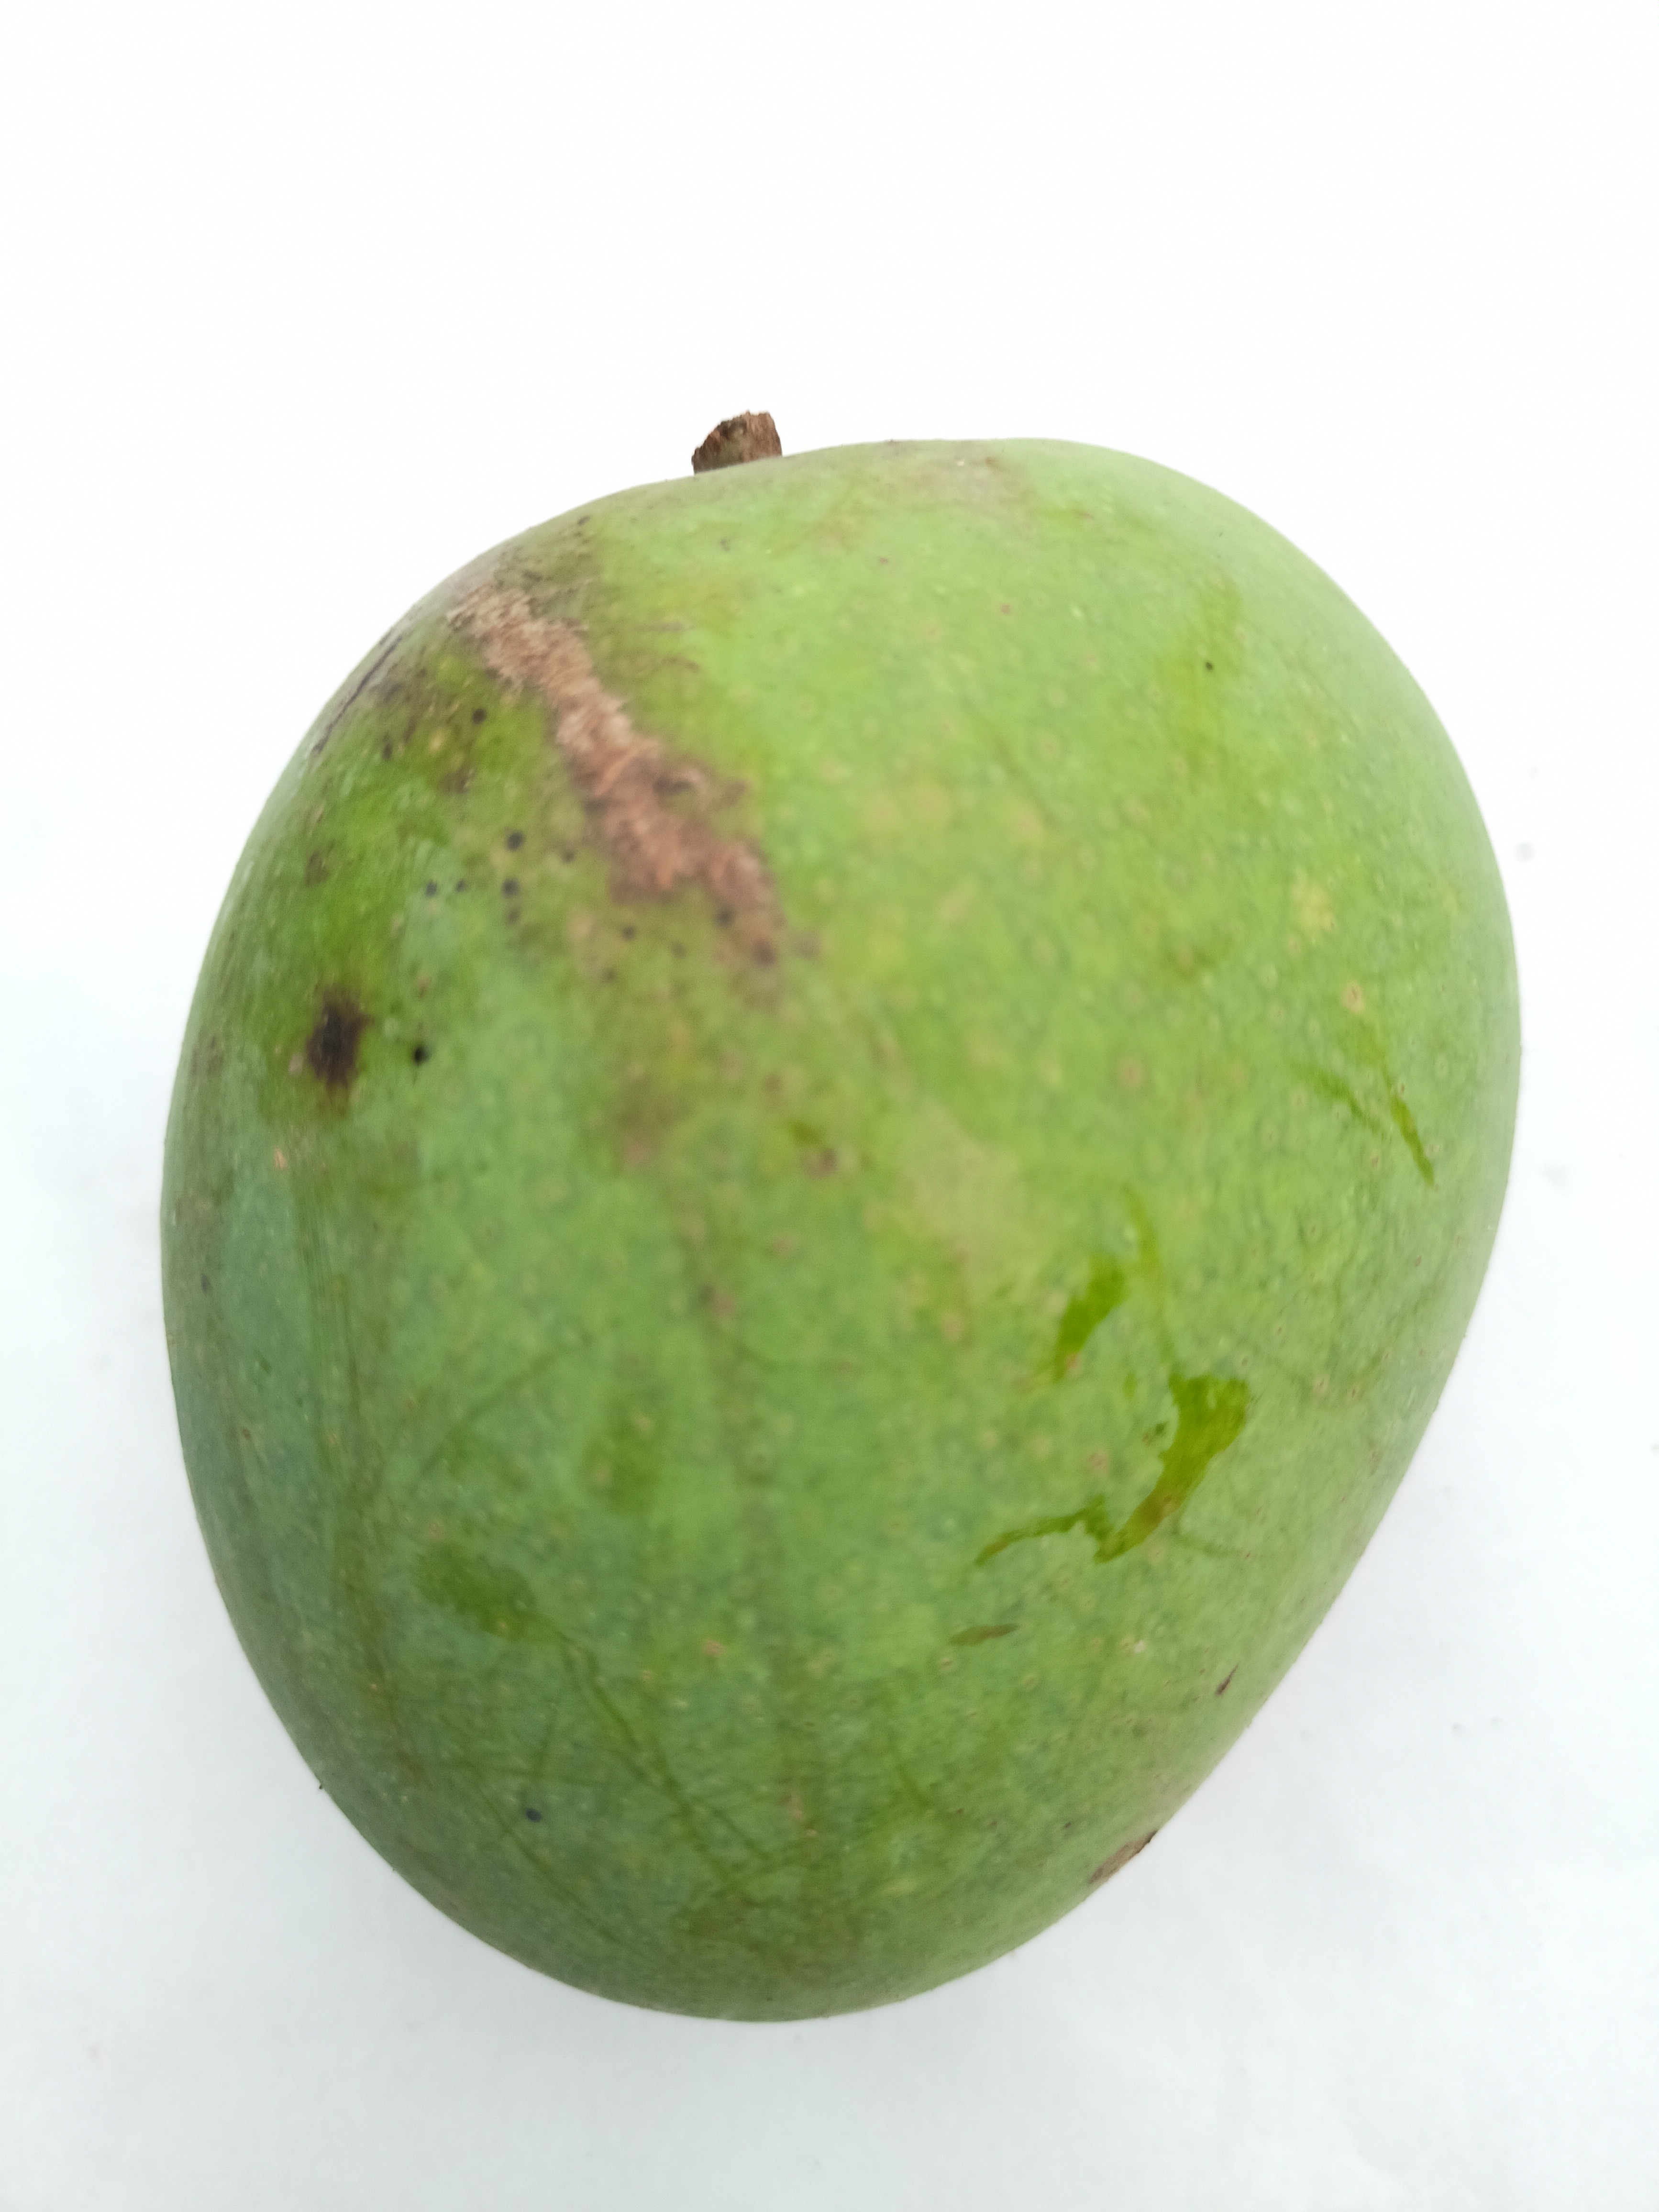
Mango variety: Khrishapat